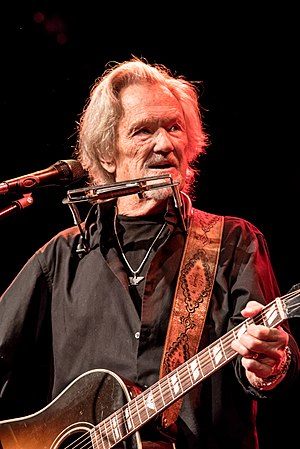
Kris Kristofferson
Kris Kristofferson, Zelt-Musik-Festival 2017 Freiburg, Tyskland
Kristoffer Kristofferson, bedre kendt som Kris Kristofferson er en amerikansk skuespiller og countrysanger. Han dannede country/folk-gruppen The Highwaymen sammen med Johnny Cash, Willie Nelson og Waylon Jennings.